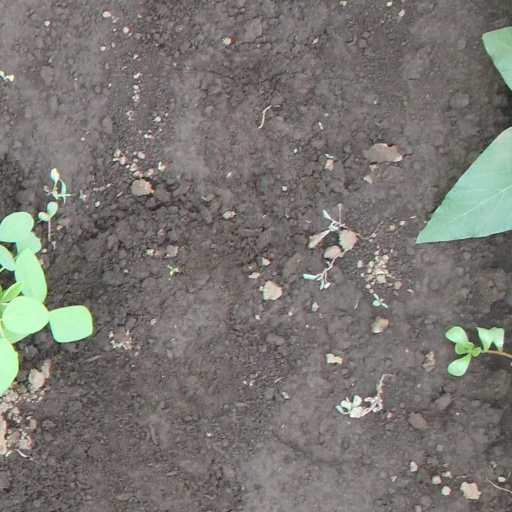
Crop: soybean